Saumeray

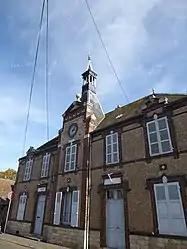
The town hall in Saumeray

Saumeray is a commune in the Eure-et-Loir department in northern France.